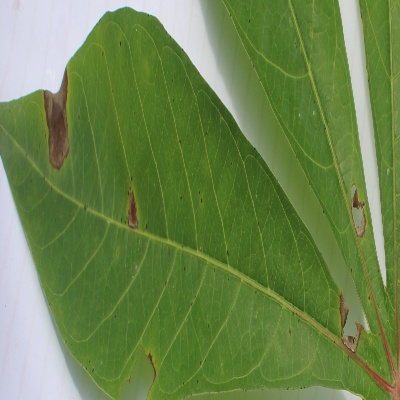
Crop: Cassava
Condition: brown spot